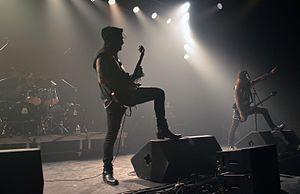
Archgoat at the Throne Fest 2016, in Kuurne, the 14th of May 2016.